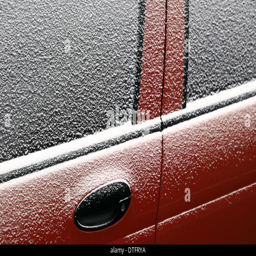
close - up shot of a car 's door covered in snow